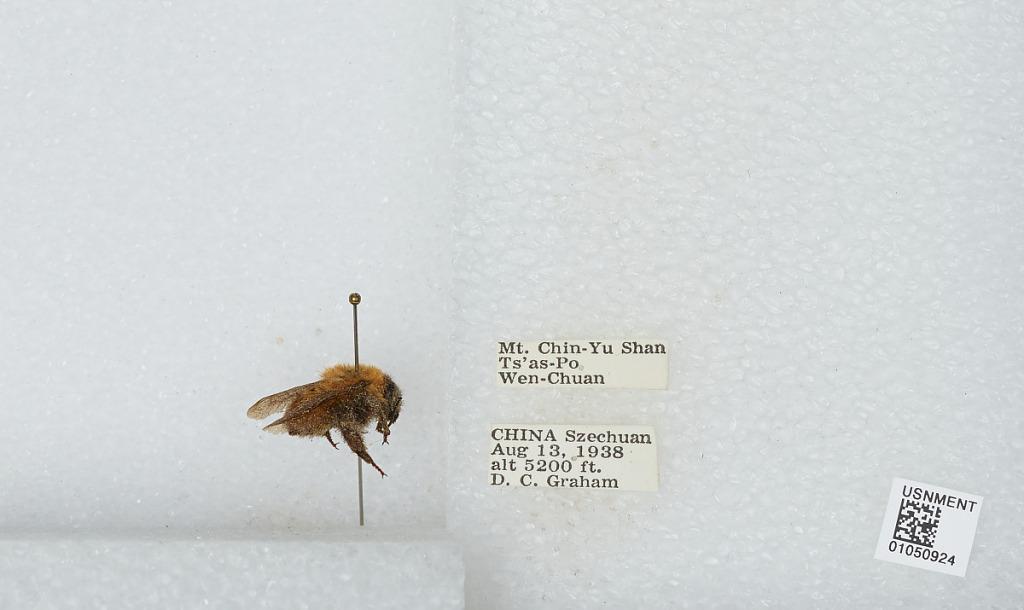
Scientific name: Bombus sp.
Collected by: D. Graham
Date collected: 1938-8-13
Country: China
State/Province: Sichuan
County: Wenchuan Xian
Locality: Mt. Chin-Yu Shan Ts'as-Po Wen-Chuan